List of Cricket World Cup records

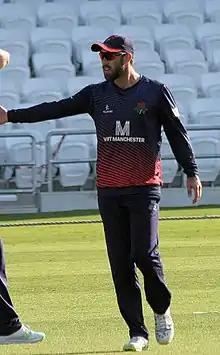
Glenn Maxwell of Australia (pictured) has the highest strike rate at the World Cup with 160.32.

A batsman's strike rate is the average number of runs scored per 100 balls faced.